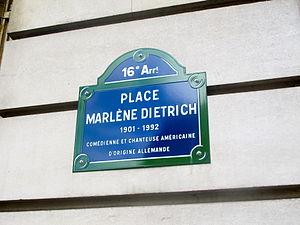
Plaque de la place Marlène Dietrich (Paris).
Marie Magdalene Dietrich, dite Marlene Dietrich [maɐ̯ˈleːnə ˈdiːtʁɪç], est une actrice et chanteuse allemande naturalisée américaine, née le 27 décembre 1901 à Schöneberg et morte le 6 mai 1992 à Paris 8ᵉ.
La place Marlène-Dietrich est une voie publique située dans le 16ᵉ arrondissement de Paris.